Economics

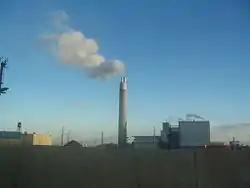
A smokestack releasing smoke

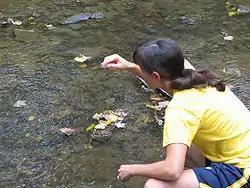
A woman takes samples of water from a river.

The term "market failure" encompasses several problems which may undermine standard economic assumptions. Although economists categorise market failures differently, the following categories emerge in the main texts.